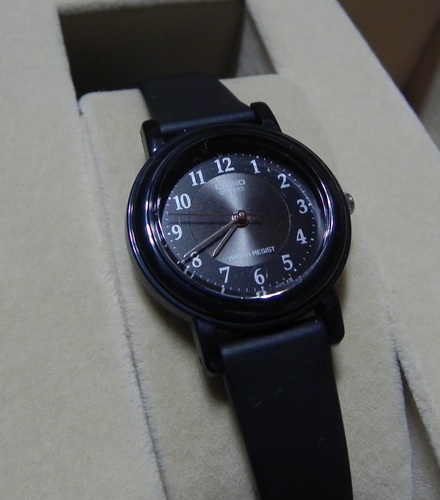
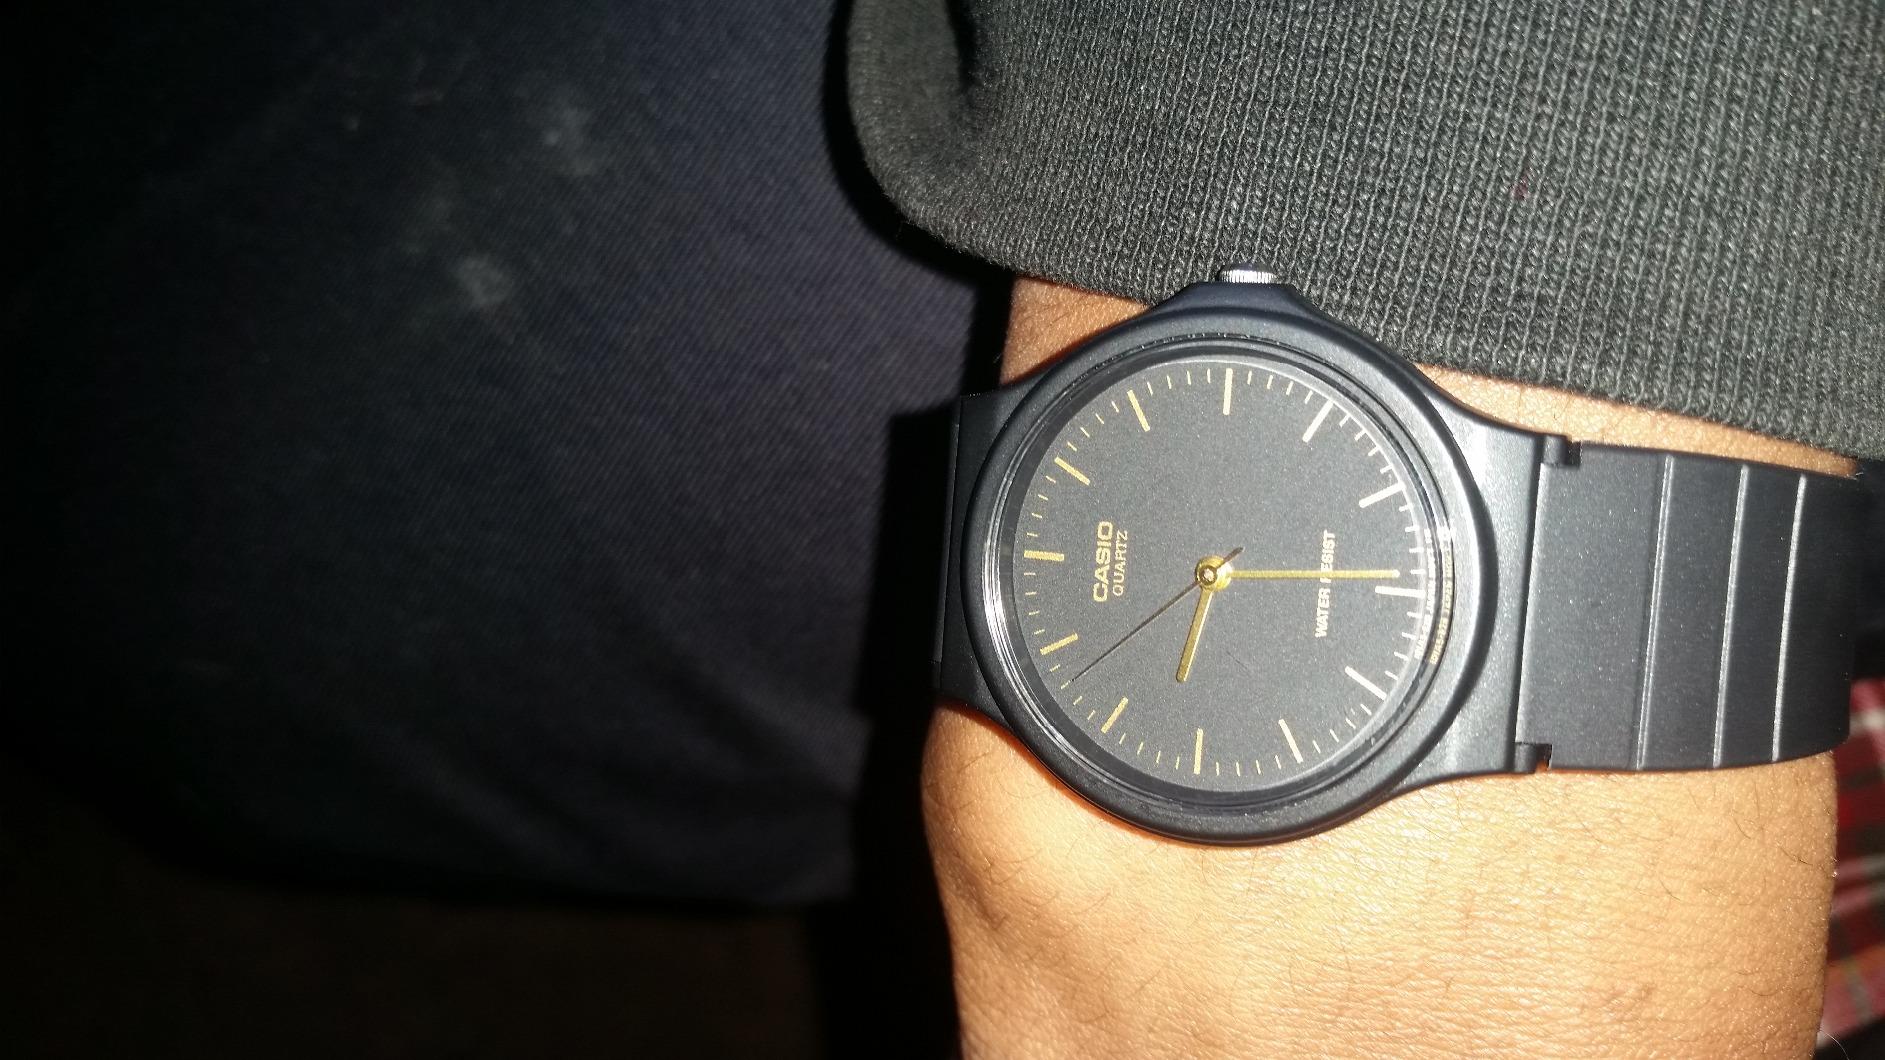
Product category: accessories_watch
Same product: no